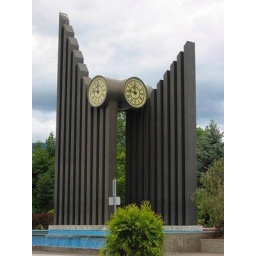
the clock in kelownas bus loop downtown